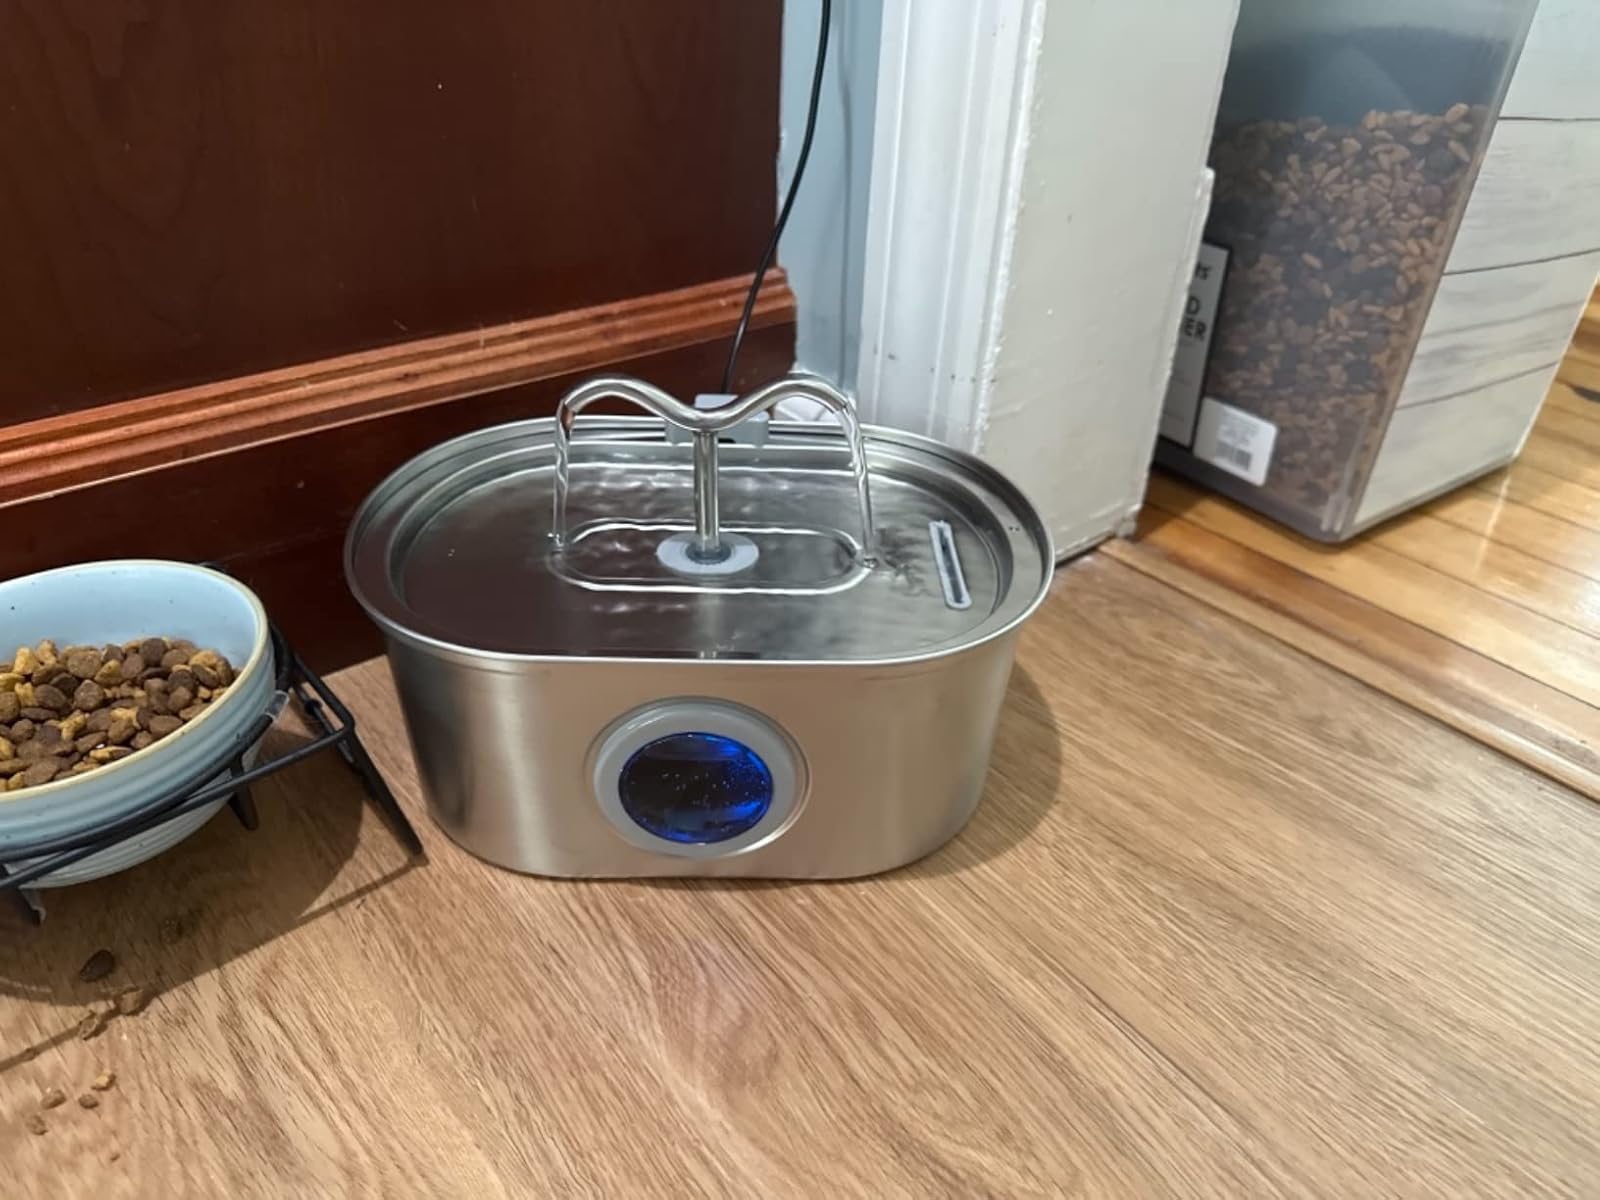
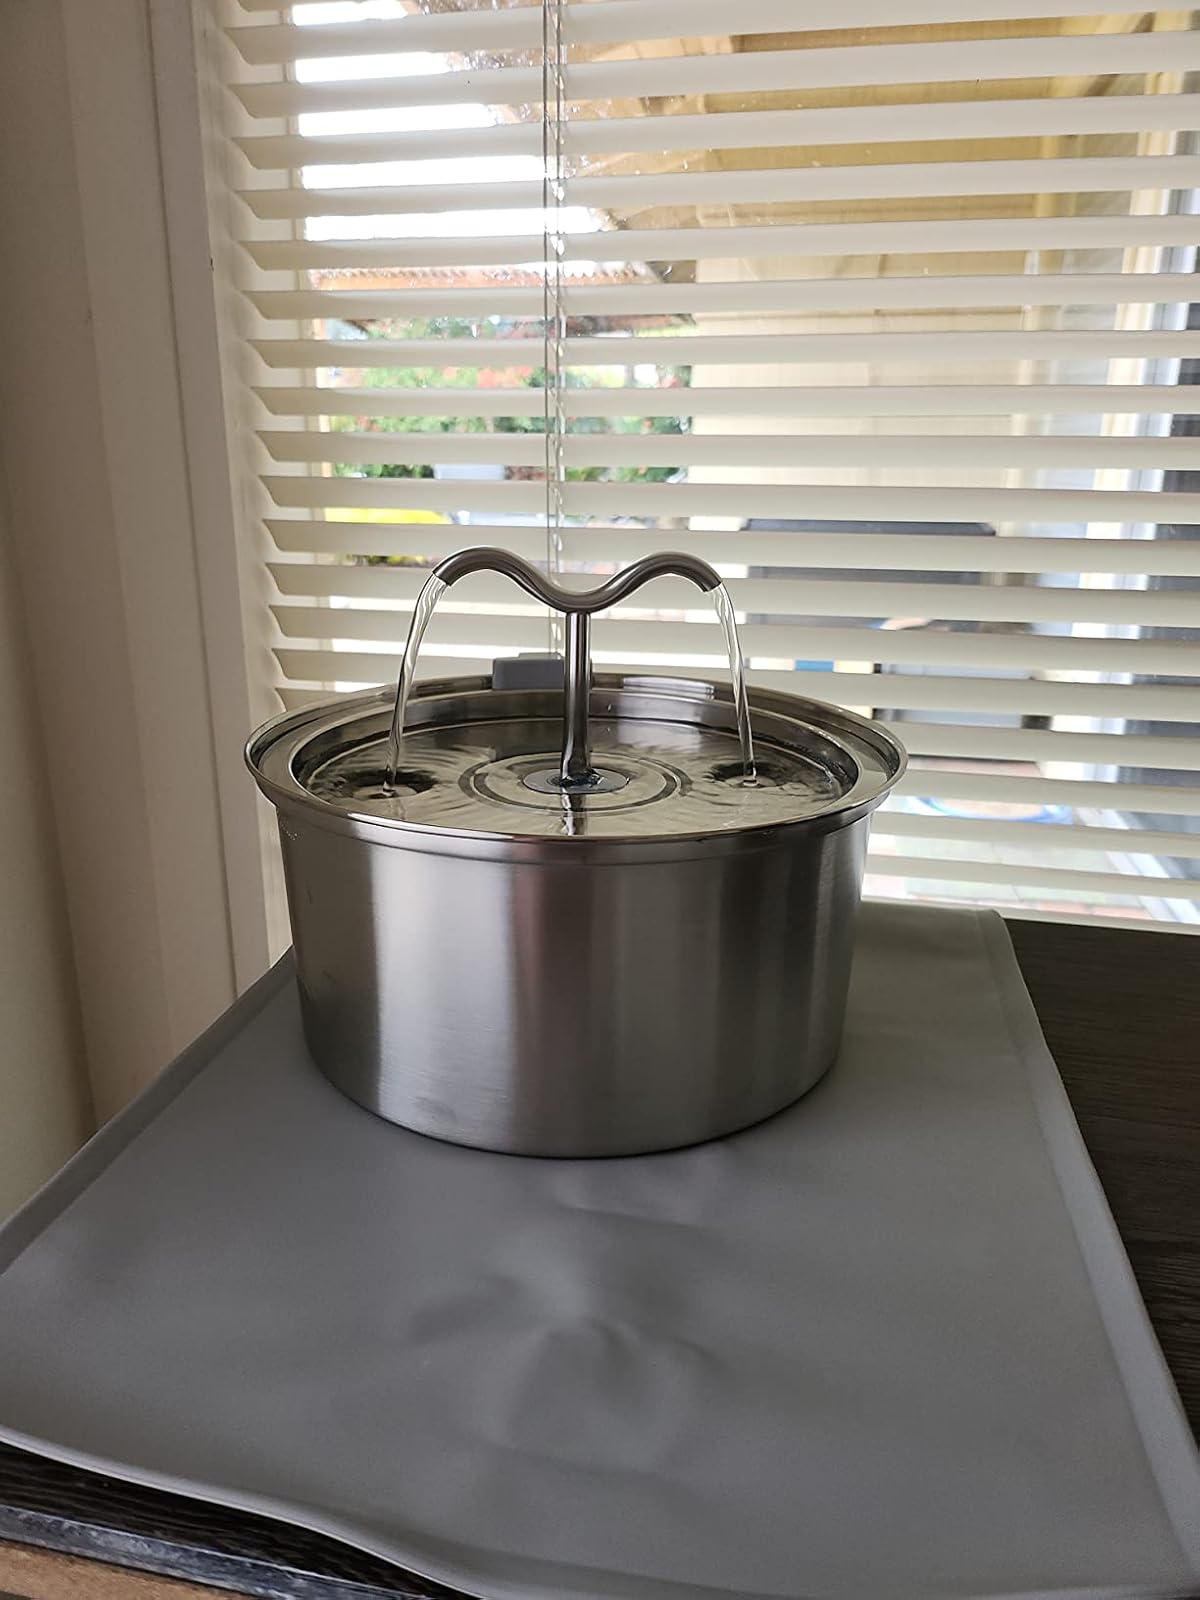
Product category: items_bowl
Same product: no